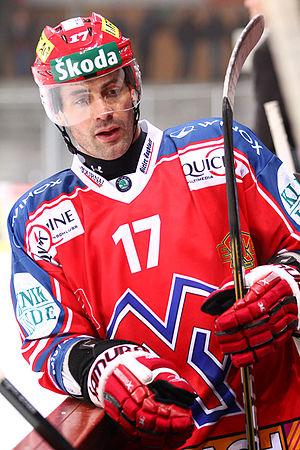
Sébastien Bordeleau est un joueur de hockey sur glace professionnel franco-canadien.